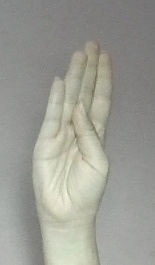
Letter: kaaf